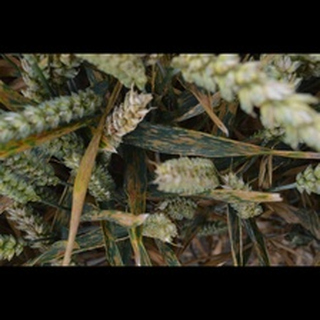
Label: wheat_septoria